Case Closed season 11

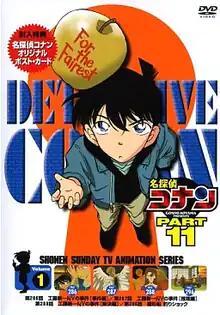
The cover of the first DVD compilation for season eleven of "Detective Conan" released by Shogakukan

The eleventh season of the "Case Closed" anime was directed by Yasuichiro Yamamoto and produced by TMS Entertainment and Yomiuri Telecasting Corporation. The series is based on Gosho Aoyama's "Case Closed" manga series. In Japan, the series is titled but was changed due to legal issues with the title "Detective Conan". The episodes' plot follows Conan Edogawa's daily adventures.